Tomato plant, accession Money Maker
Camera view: horizontal (90 deg, fisheye); turntable rotation: 240 degrees
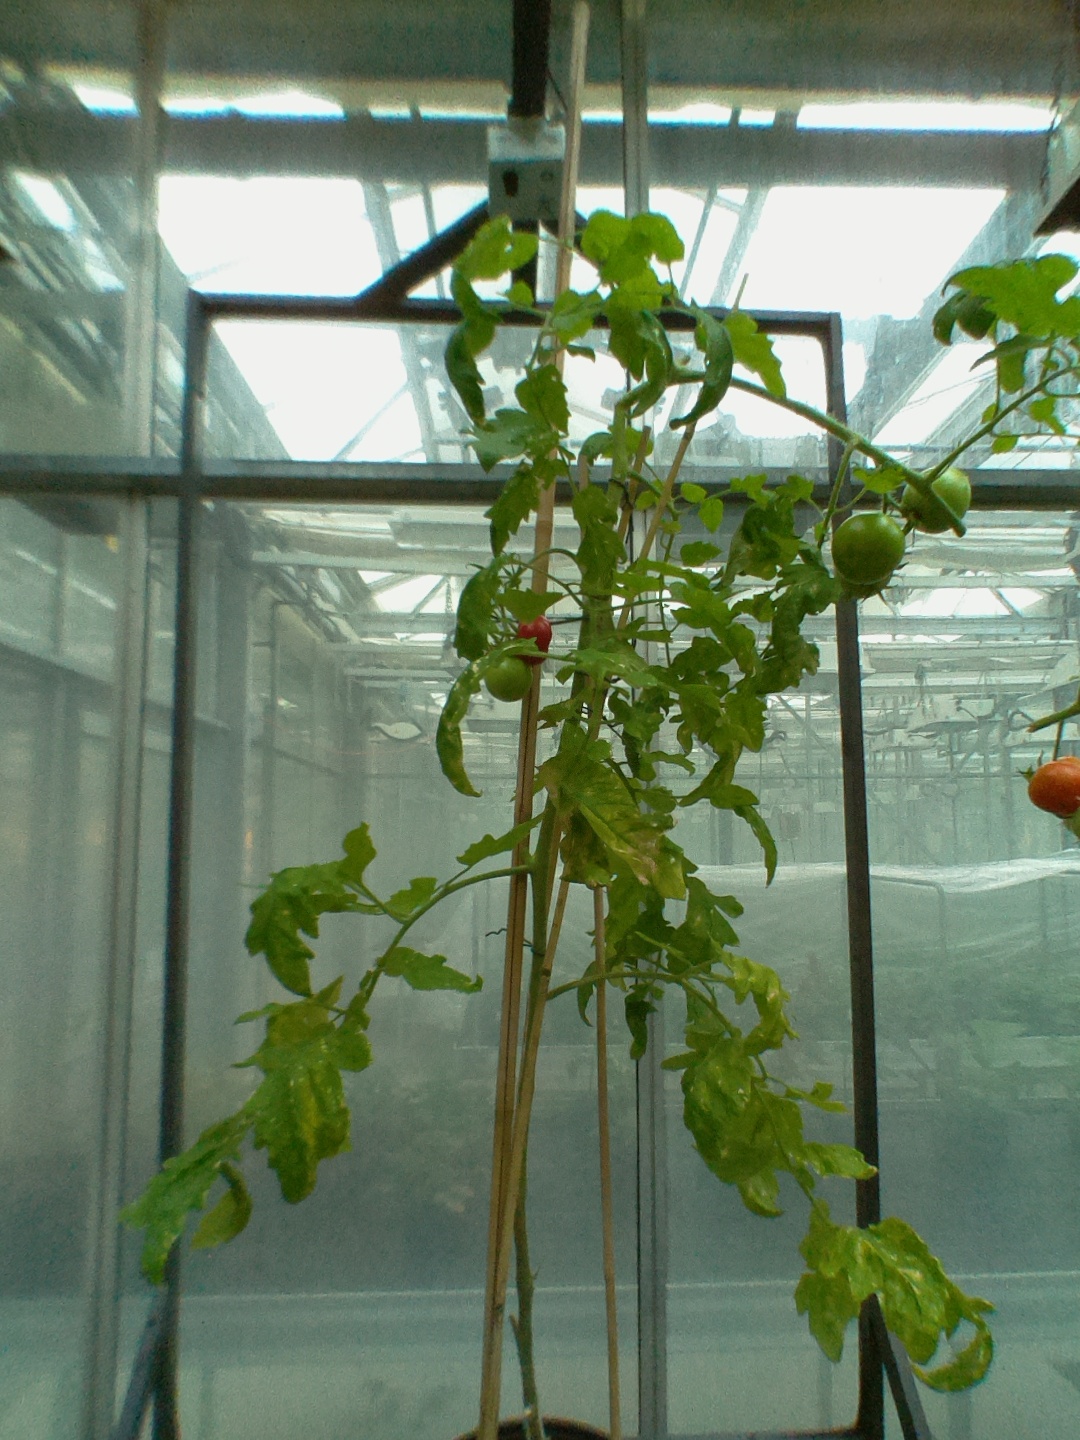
BBCH growth stage 83: 30%-40% of fruits show typical fully ripe color